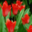
Label: tulip